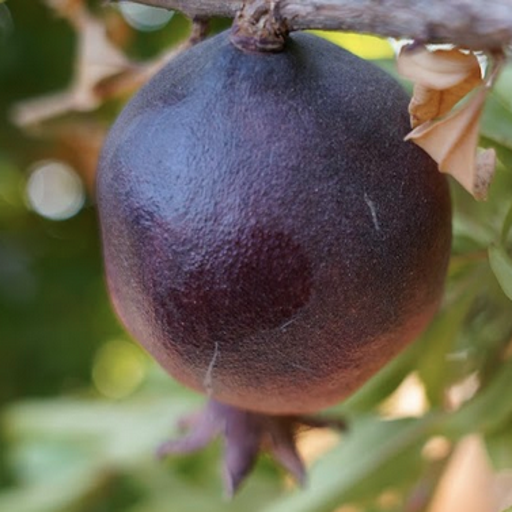
Label: Sunburn